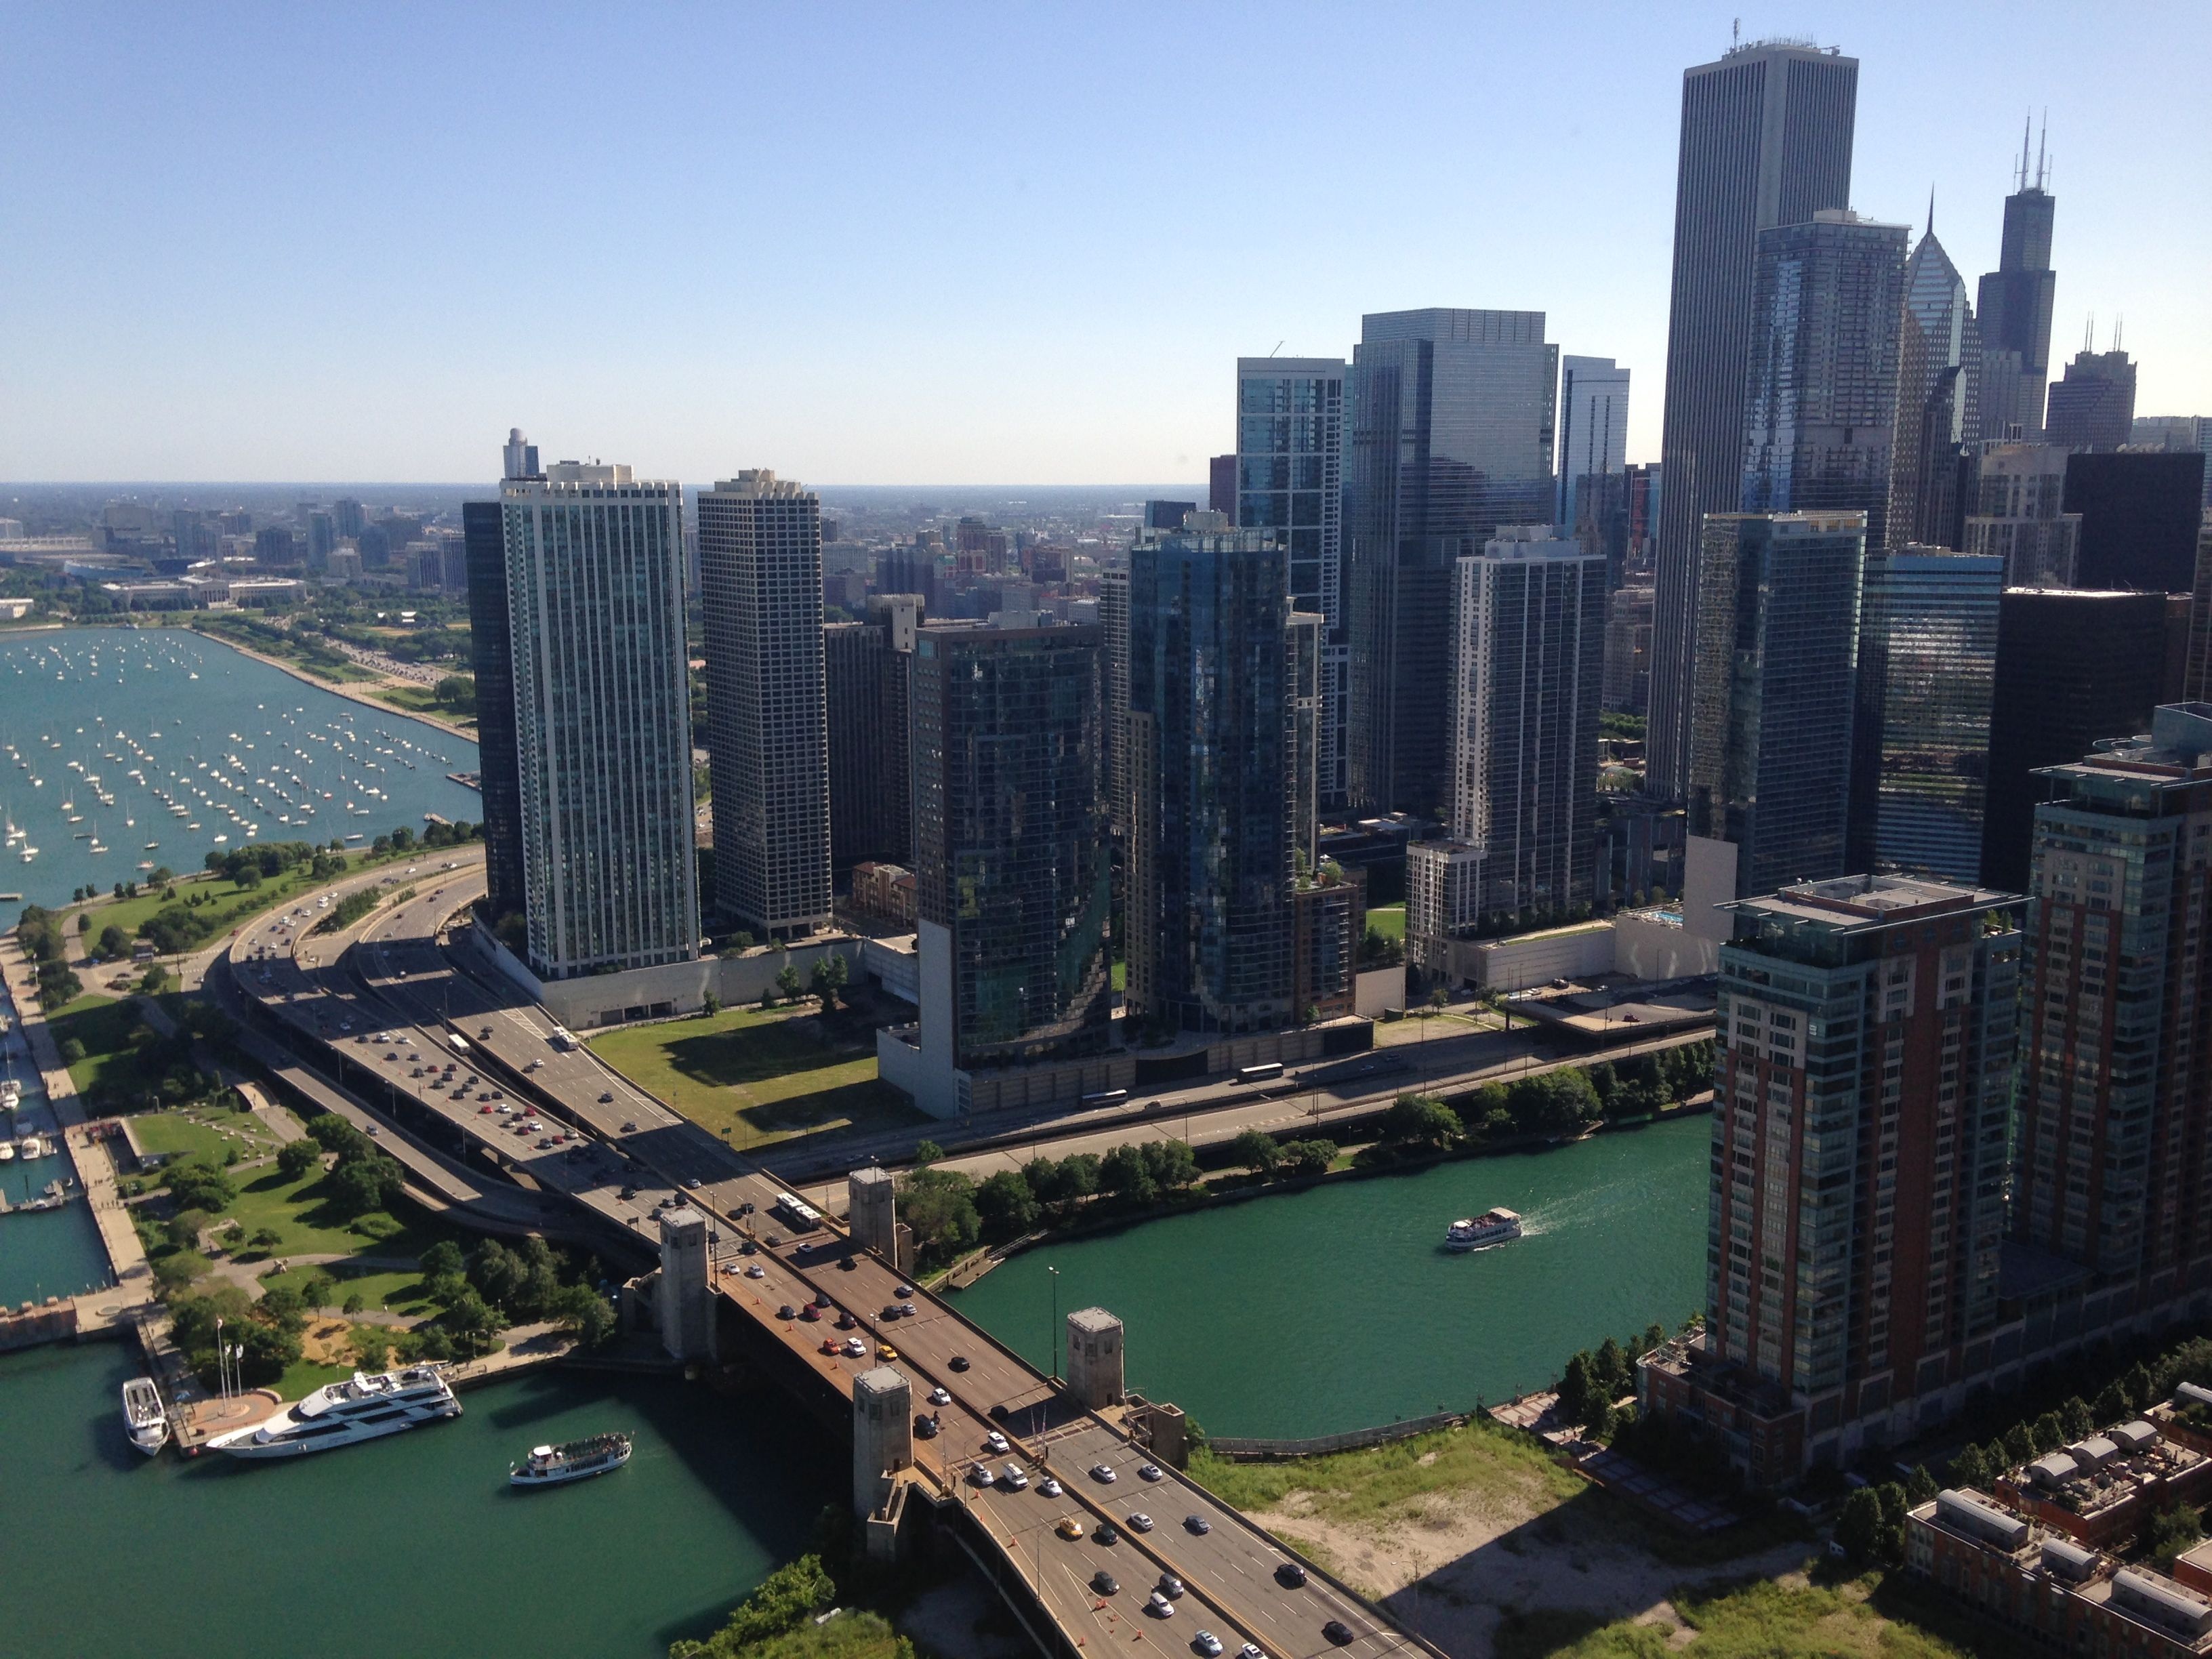
horizon, skyline, city, skyscraper, urban, cityscape, downtown, tower, landmark, chicago, waterway, tower block, metropolis, city skyline, bird's eye view, aerial photography, chicago skyline, urban area, residential area, chicago river, human settlement, metropolitan area